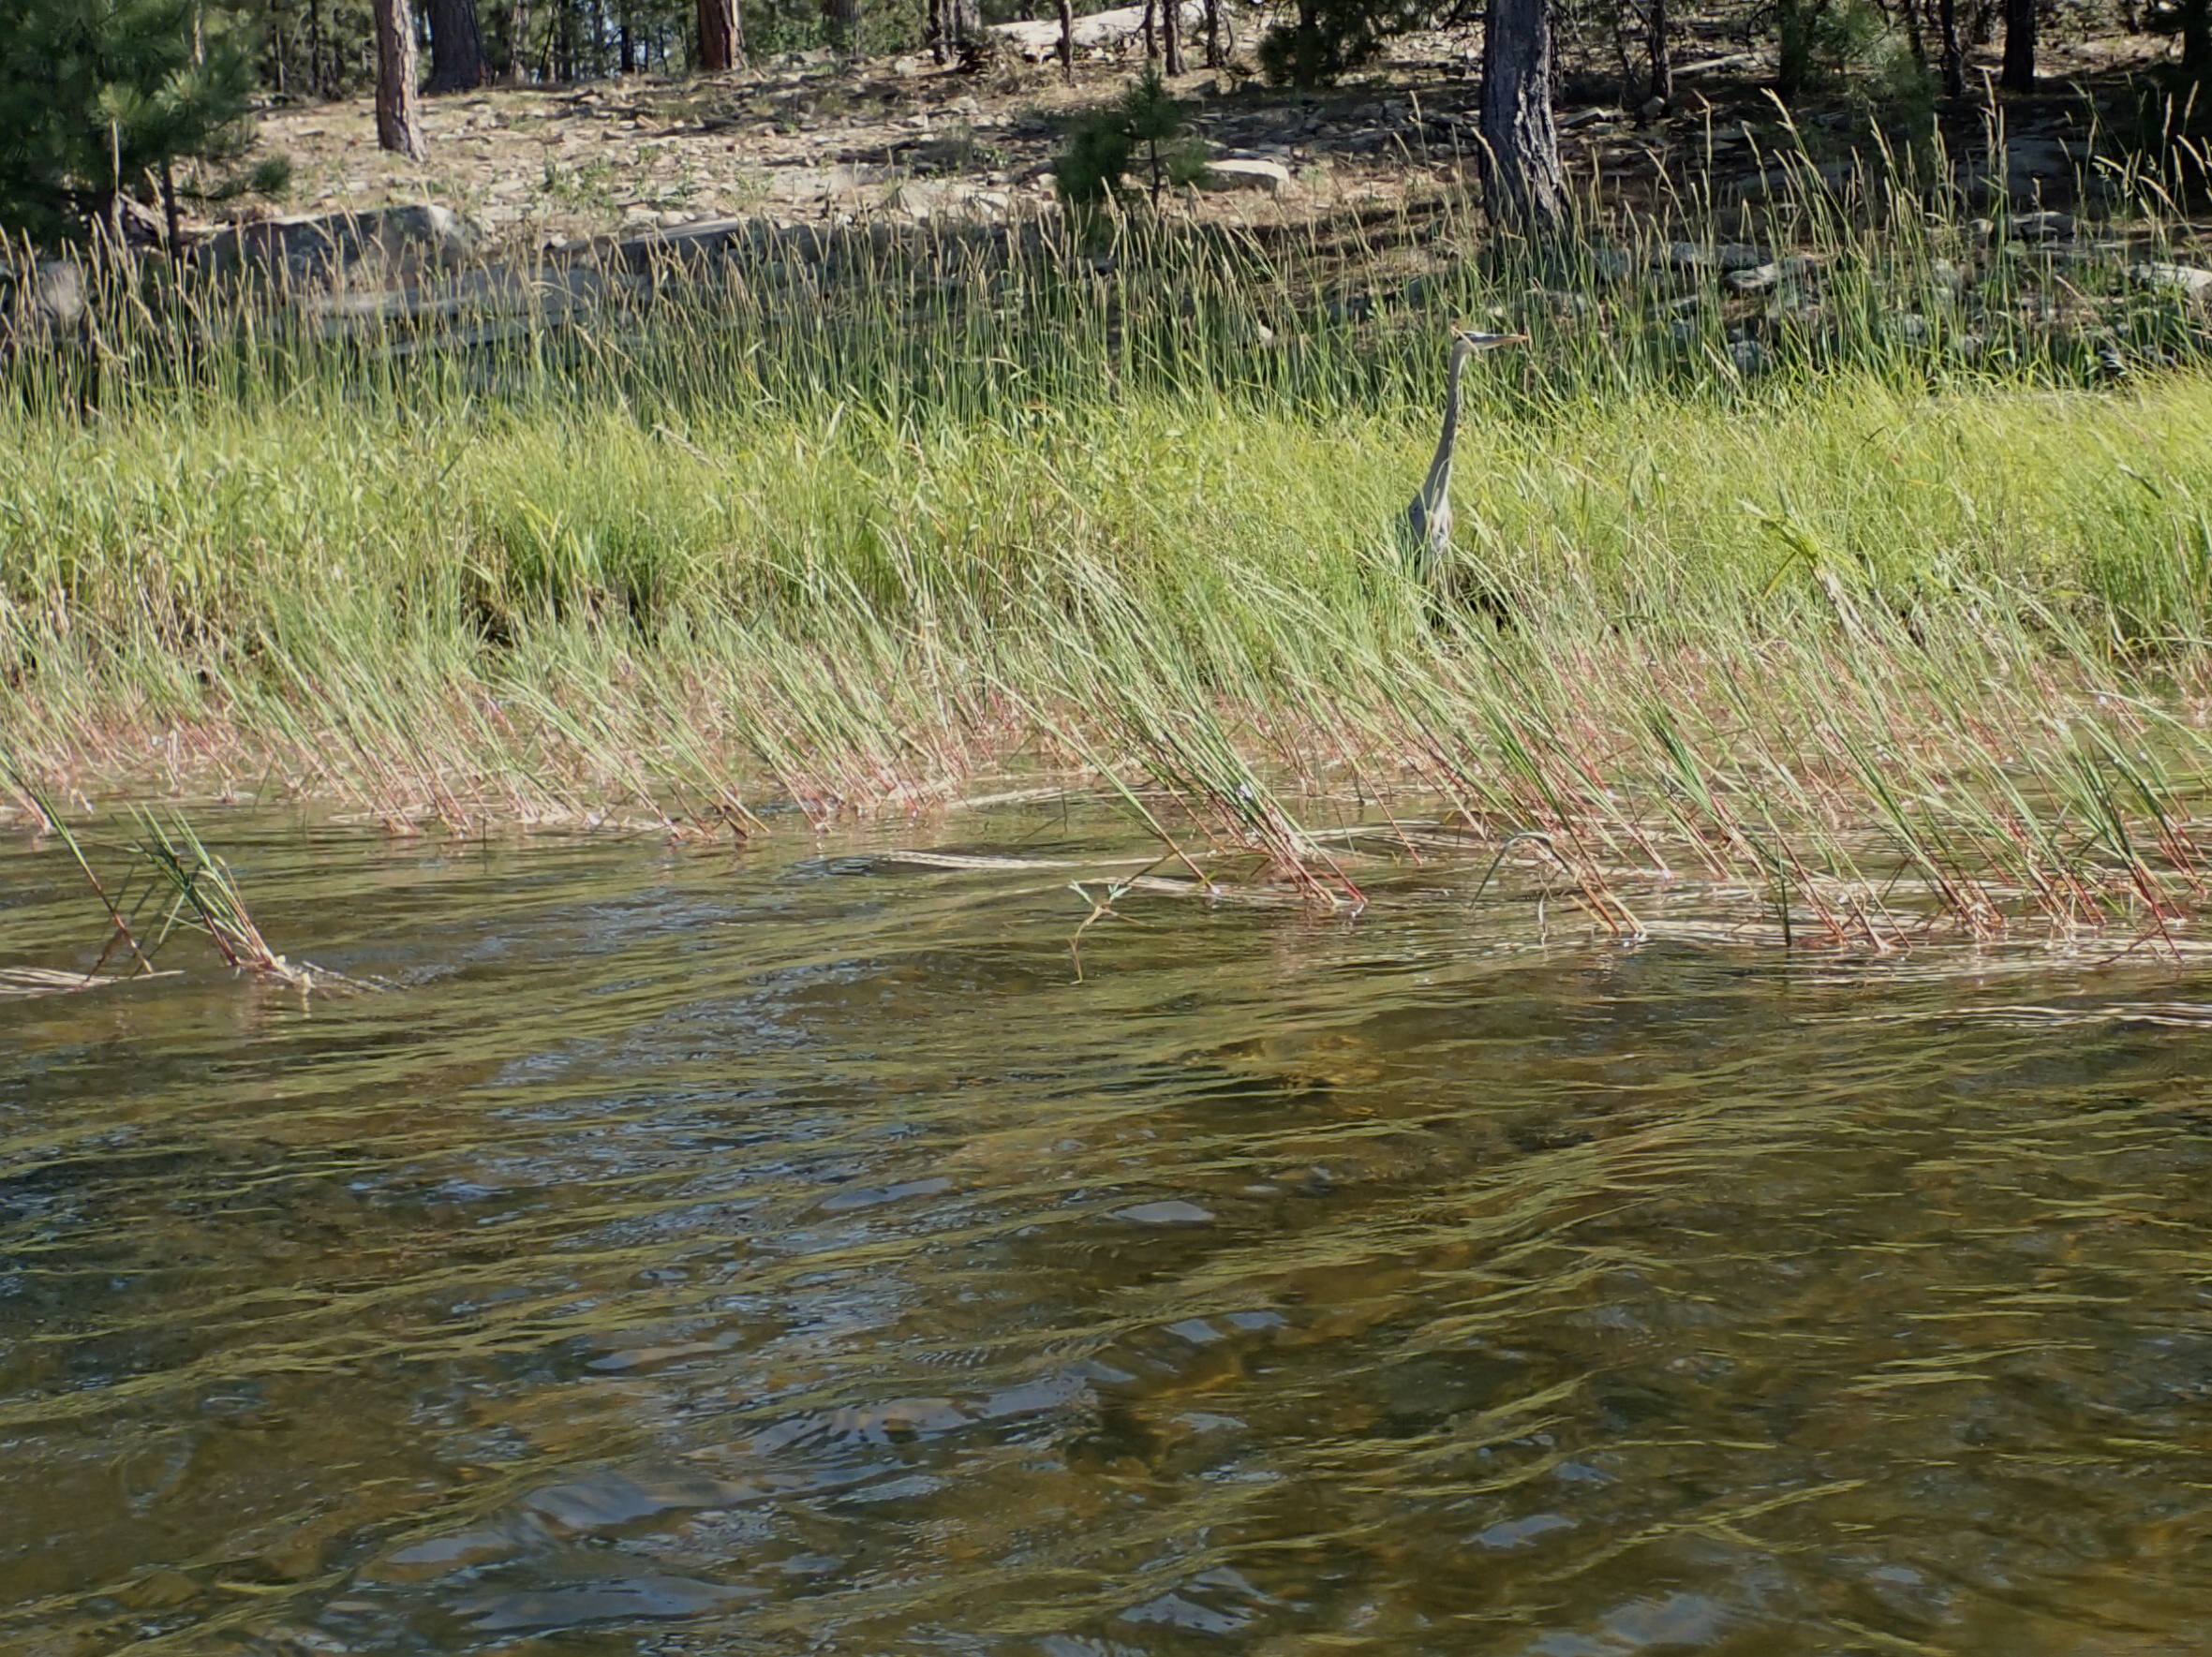
marsh, swamp, bird, river, pond, wildlife, kayak, waterway, alligator, wetland, habitat, natural environment, grass family